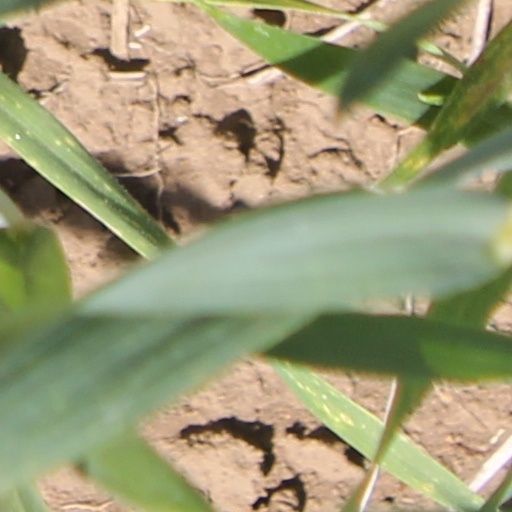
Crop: wheat